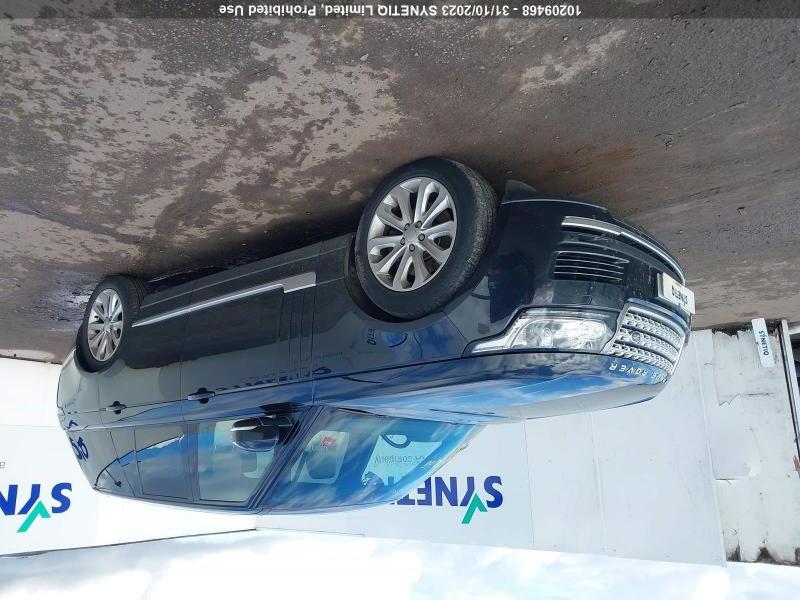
Aucun dommage détecté.
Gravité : aucun